Trade, Law and Development

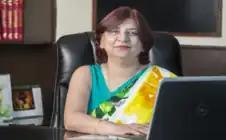
Poonam Saxena, the Patron of TL&D.

The editorial board of TL&D is made up of two editors-in-chief, one managing editor (ME), a technical editor (TE), and senior content editor (SCE), each along with other editors viz. associate editors, copy editors and consulting editors.